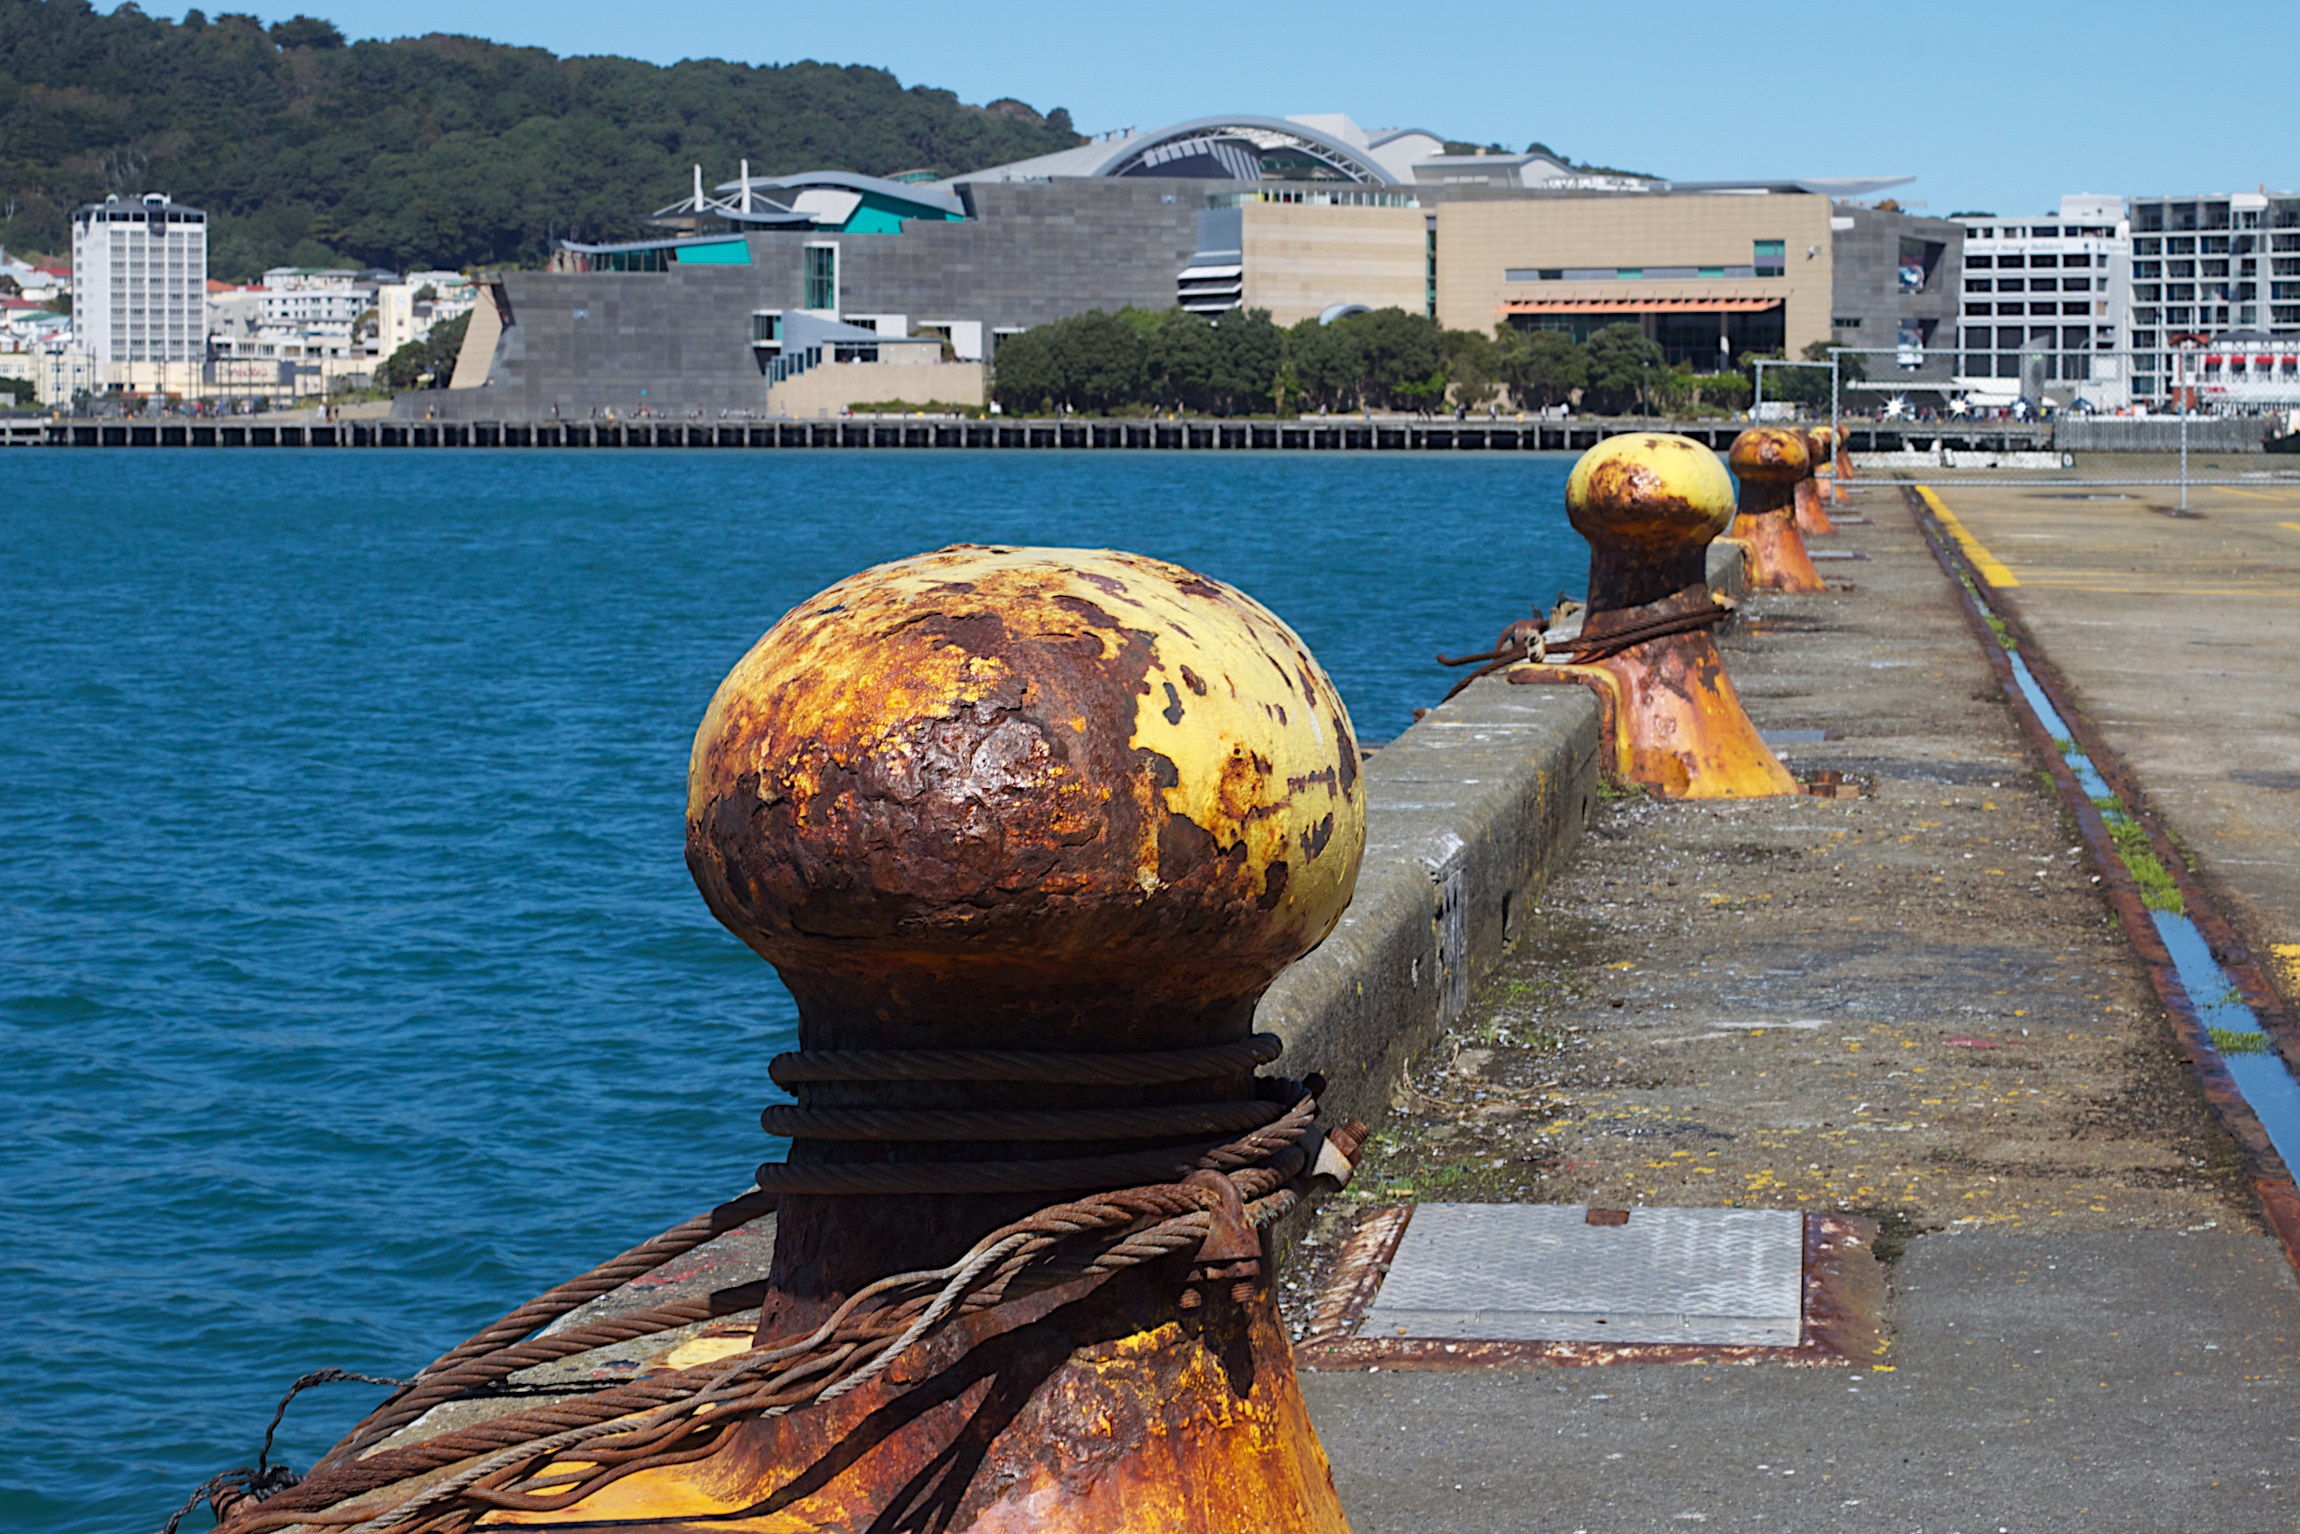
sea, water, boat, vehicle, waterway, infrastructure, newzealand, wellington